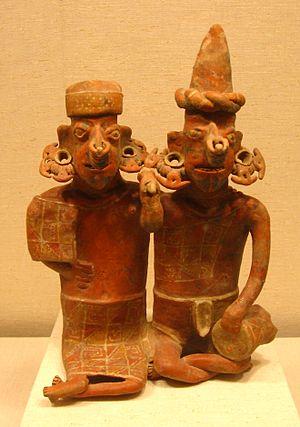
La culture des tombes à puits est un ensemble de traits culturels imbriqués dans les États mexicains de l’ouest, Jalisco, Nayarit et, dans une moindre mesure, Colima, au Sud, au cours d’une période allant, environ, de 300 av. J.-C. à 400 apr. J.-C., bien qu'il n'existe pas un large consensus sur la date de fin. En effet, presque tous les objets associés à cette culture des puits funéraires ont été découverts par des pillards et sont sans provenance, ce qui rend leur datation problématique. La première tombe à puits intacte associée à cette culture ne fut découverte qu'en 1993, à Huitzilapa, près de Jalisco.